Pushkalavati Museum

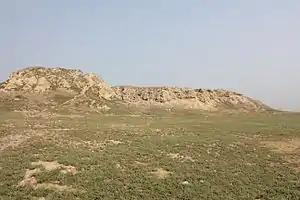

Pushkalavati was the first capital of Gandhara from 6th to 1st century BC and the former name of Charsadda District, which is situated 30 km to the northeast of Peshawar District. Remainder of Pushkalavati can be seen around the site of Balahisar. The city goddess was also called Pushkalwati. The term Pushkalavati (Sanskrit) is a combination of two Prakrit words "Pushkara or Pushkala" which mean "lotus" (a type of flower) and 'wati or vati', mean "city" so Pushkalavati mean that the "Lotus City". The lotus flower, which also represented Buddha in primitive sect, is still grown in Charsadda area which is a very fertile and the city had around ponds full of lotus flowers. The Syama Jataka also took place. The legendary Hariti Devi and Panchika were born here and converted to Buddhism by Buddha.